Adolf Pilch

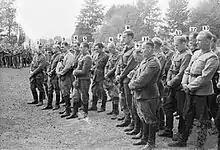
Field mass for Polish partisans in the Kampinos forest, late 1944. Pilch is third from the left (click on image for zoom and full description).

Adolf Pilch (22 May 1914 – 26 January 2000) was a Polish resistance fighter during World War II (codenames "Góra" and "Dolina"). He became part of the Polish special forces ("cichociemni") trained in the United Kingdom, and was parachuted into occupied Poland on 17 February 1943. There, as a member of the Armia Krajowa Polish resistance, he organized a cavalry partisan unit in the Nowogródek area, and broke through to the Kampinos forest near Warsaw, taking control of this area. At its height of operations his unit consisted of up to 1000 men. Between 3 June 1943 and 17 January 1945 his partisans fought in 235 battles.